Sinovenator

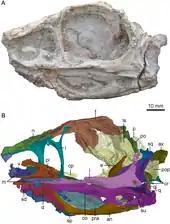
Photo and CT scan of skull PMOL-AD00102

There is a number of other notable traits. The upper branch of the praemaxilla excludes the maxilla from the nostril. The premaxillary teeth lack denticles; those on the maxillary teeth are small. The maxillary tooth row is positioned at some distance from the jaw rim. A "fenestra promaxillaris" is present. The branch of the jugal towards the postorbital is long, slender and inclined to the rear. The foramen magnum is much larger than the occipital condyle. The braincase lacks a "recessus suboticus" and a "crista otosphenoidalis". The rear of the pterygoid has a secondary, rod-like, process. The front dentary teeth are closely packed. The rear of the surangular is extraordinarily deep.